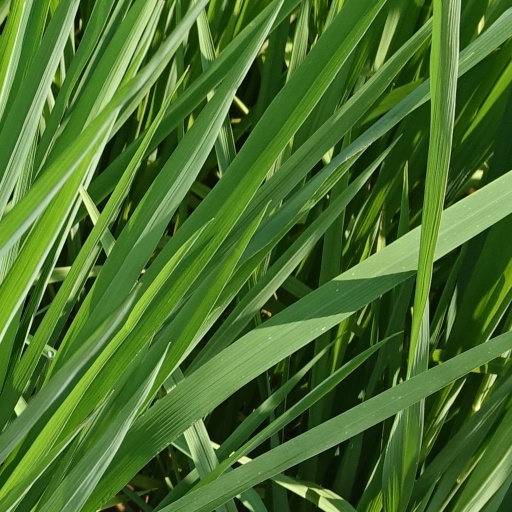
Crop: rice